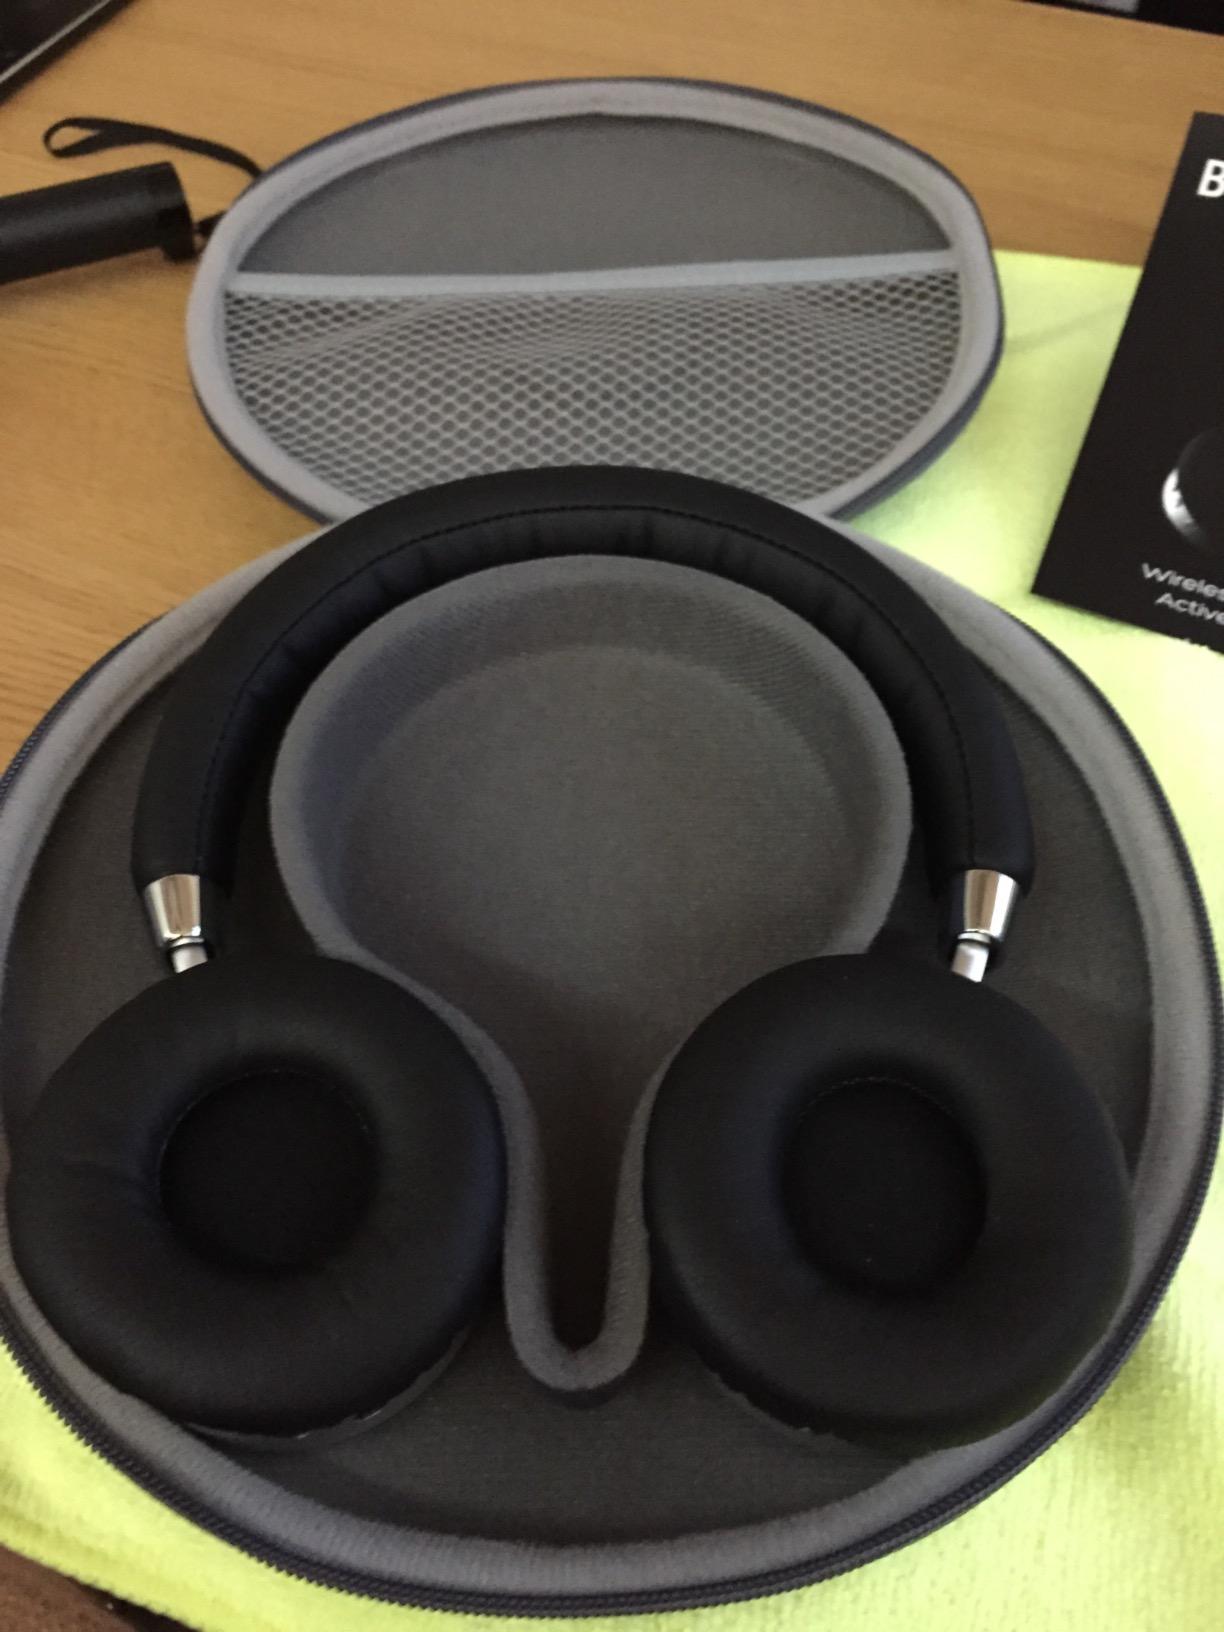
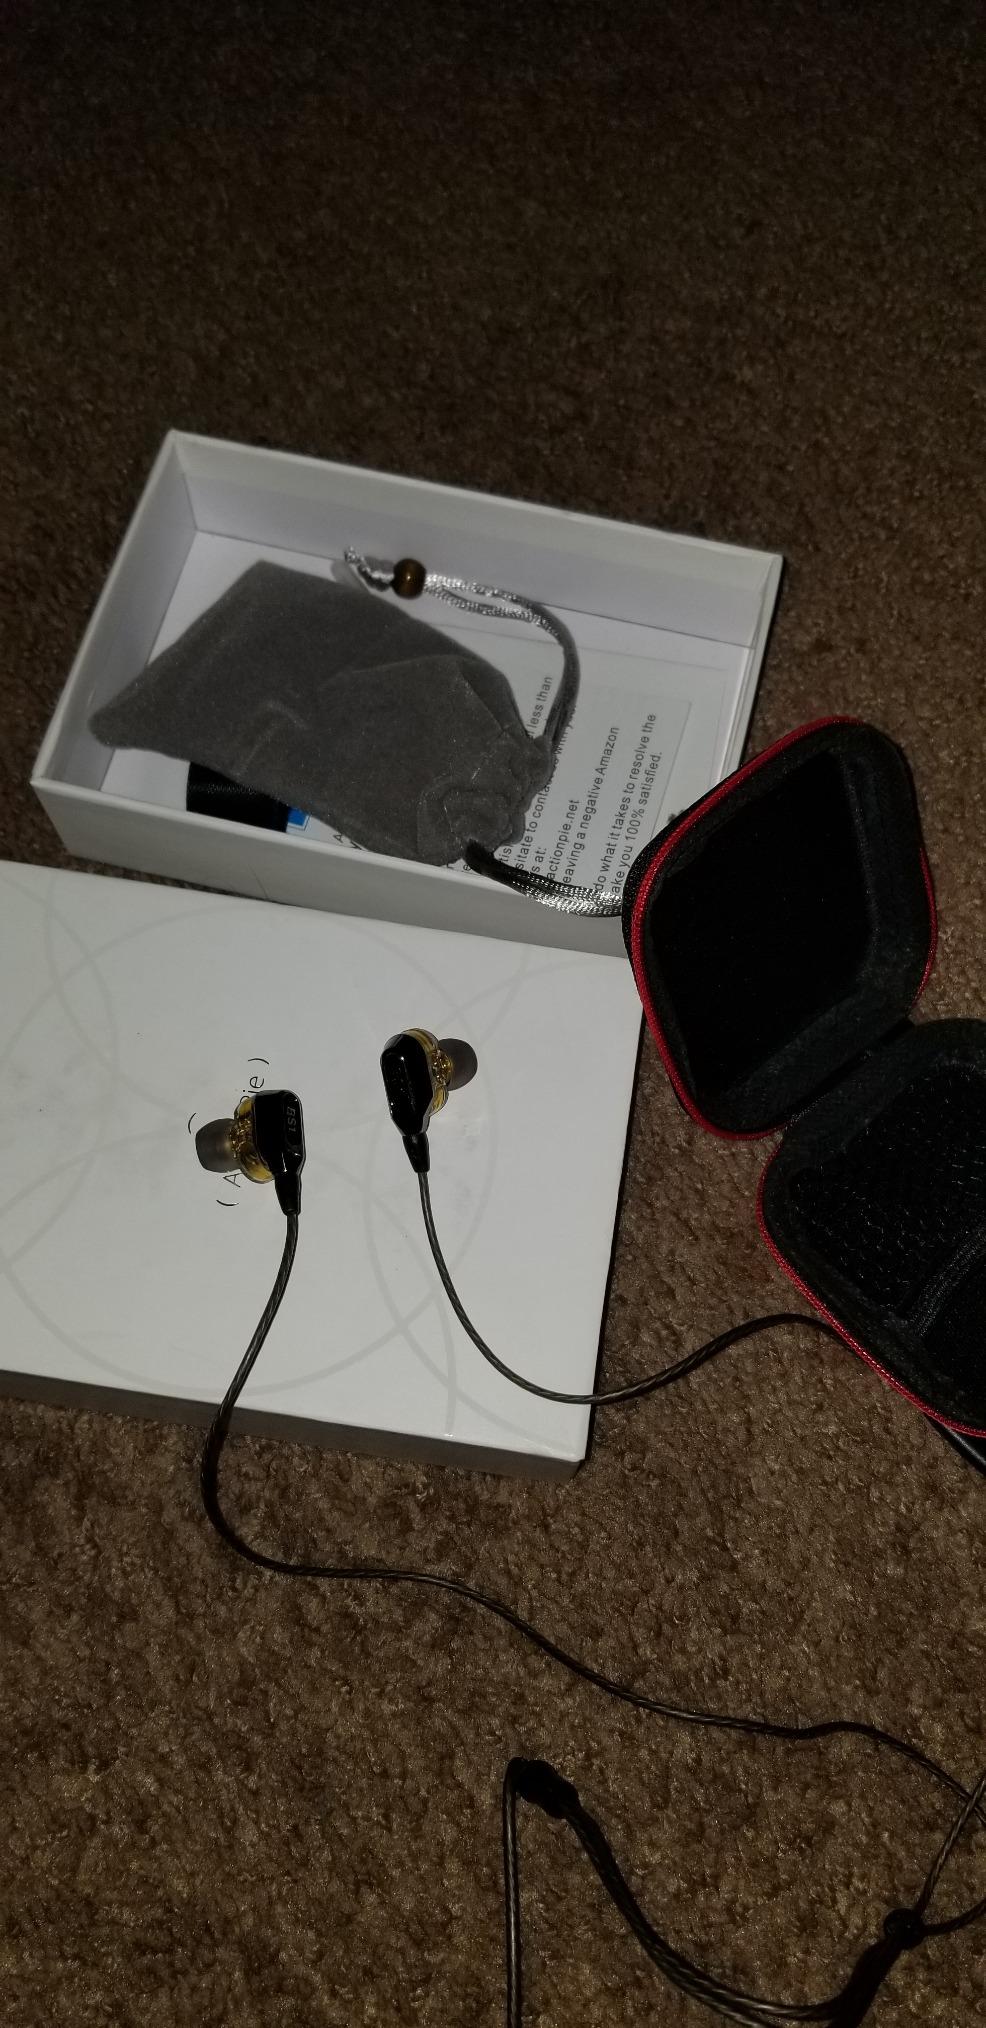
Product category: headphones
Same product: no